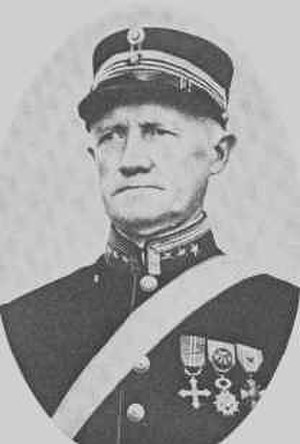
Birger Eriksen
Birger Eriksen
Birger Kristian Eriksen var en norsk officer fra Moskenes i Lofoten. Eriksen var kommandant på Oscarsborg da Tyskland angreb Norge om morgenen den 9. april 1940. Han var bedst kendt for at have sænket den tyske krydser Blücher.